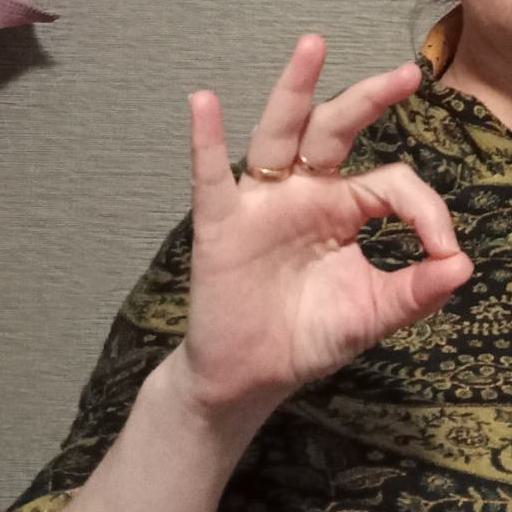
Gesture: ok